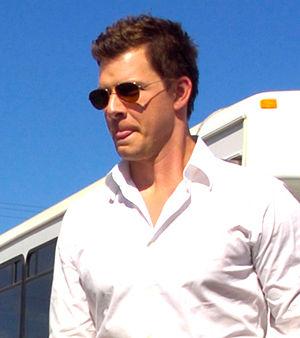
Cet article présente la troisième saison de la série télévisée Newport Beach.
Daniel Meade est un des personnages principaux de fiction de la série télévisée américaine Ugly Betty. Il est interprété par l'acteur Eric Mabius.
Timothy Haspel est un personnage fictif créé par Ilene Chaiken pour la série télévisée The L Word. Il est interprété par l'acteur Eric Mabius. Il est un personnage principal durant la première saison, puis apparaît à quelques reprises au cours des saisons 2, 3 et 6.
Eric Harry Timothy Mabius, né le 22 avril 1971 à Harrisburg, en Pennsylvanie aux États-Unis, est un acteur américain.